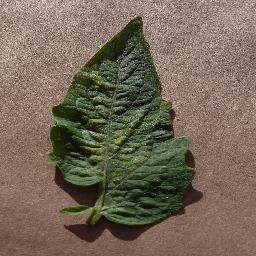
Label: Tomato___Spider_mites Two-spotted_spider_mite